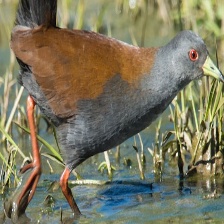
Species: BLACK TAIL CRAKE
Scientific name: AMAURORNIS BICOLOR